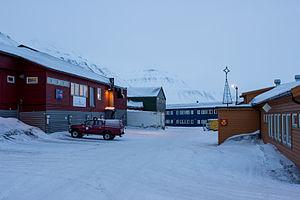
Sveagruva est une ville du Svalbard située au sud de l'île du Spitzberg. Avec environ 200 habitants, c'est le troisième lieu le plus habité de l'archipel après Longyearbyen et Ny-Ålesund.